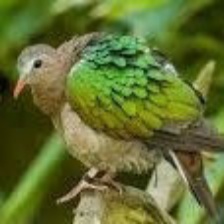
Species: GREEN WINGED DOVE
Scientific name: CHALCOPHAPS INDICA